Milan

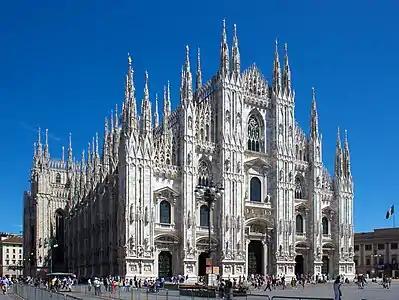
Milan Cathedral is the largest church in the Italian Republic—the larger St. Peter's Basilica is in the State of Vatican City, a sovereign state—and the third largest in the world.

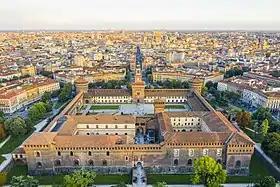
Sforza Castle (Castello Sforzesco), a historic medieval fortress

Milan is located in the north-western section of the Po Valley, approximately halfway between the river Po to the south and the foothills of the Alps with the great lakes (Lake Como, Lake Maggiore and Lake Lugano) to the north, the Ticino river to the west and the Adda to the east. The city's land is flat, the highest point being at above sea level.